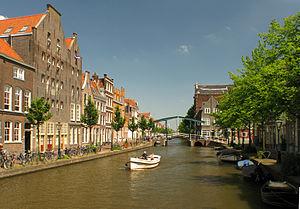
Le Vieux Rhin est un fleuve néerlandais des provinces d'Utrecht et de la Hollande-Méridionale. Le fleuve est un reste de l'ancien cours principal du Rhin. Cet ancien cours commence près de Wijk bij Duurstede sous le nom de Kromme Rijn, à partir d'Utrecht son nom est Rhin de Leyde, pour devenir Vieux Rhin à partir de Harmelen. À Katwijk, le Vieux Rhin se jette dans la mer du Nord.